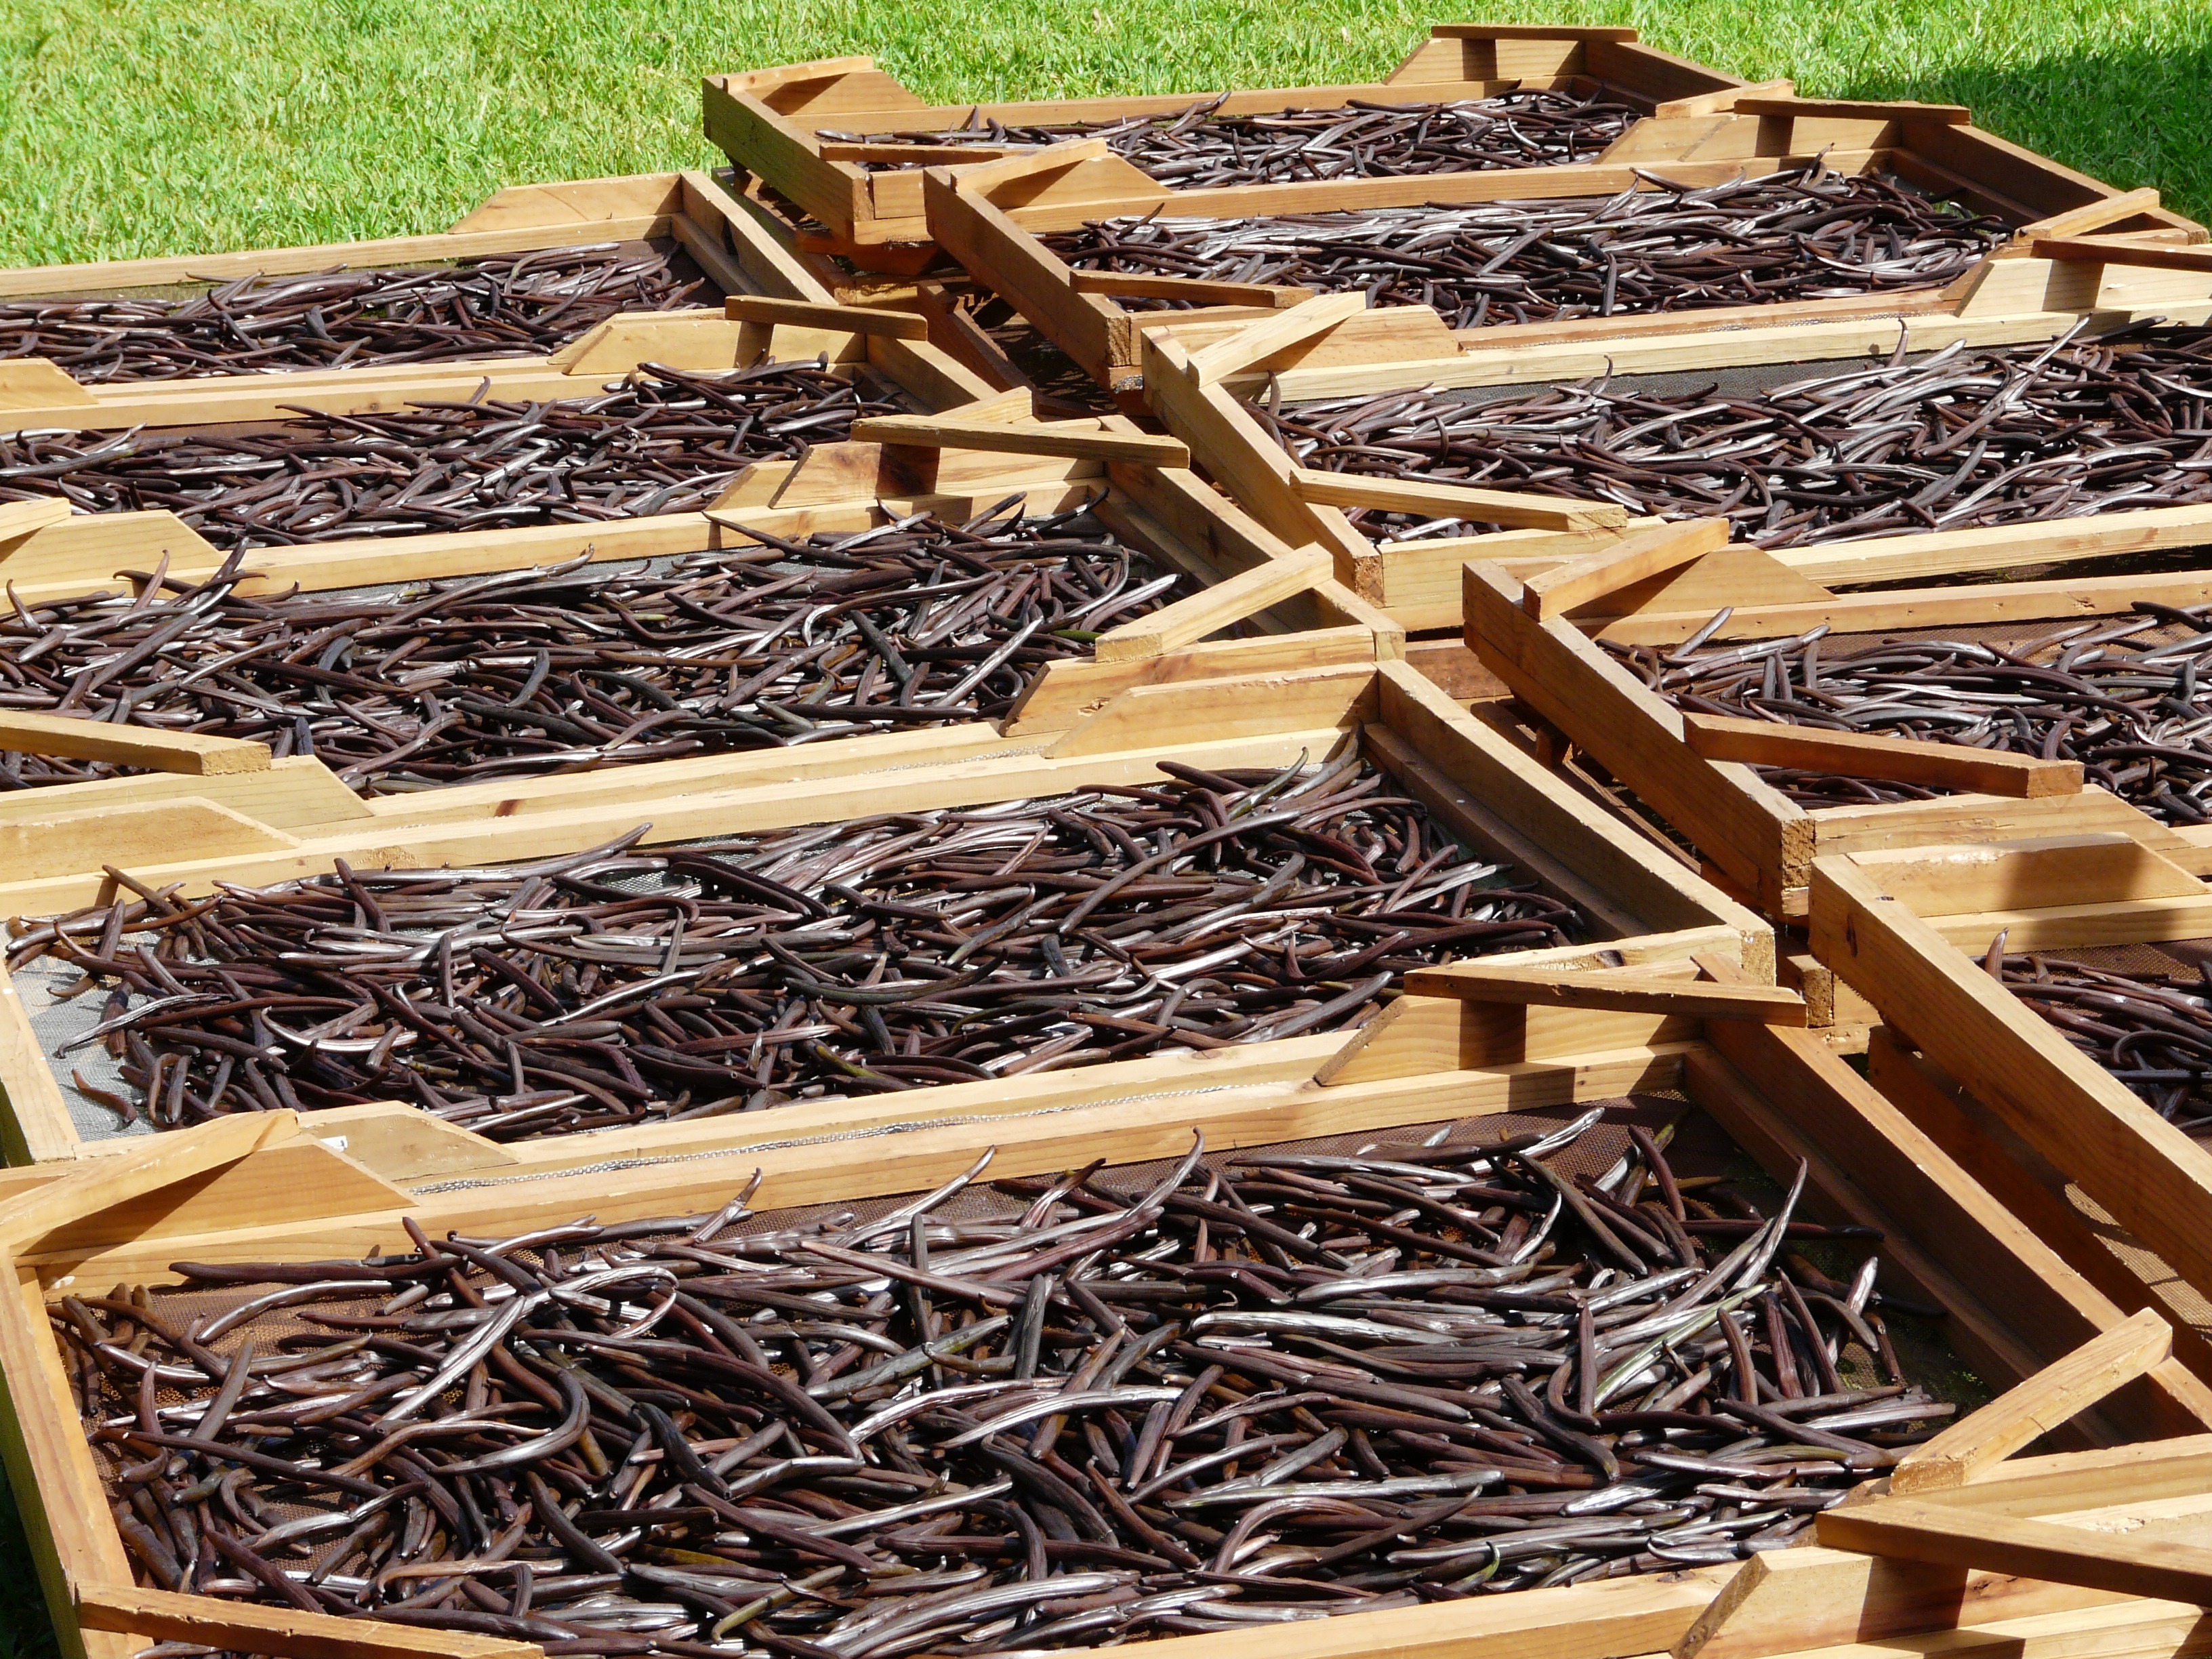
wood, sun, aroma, food, produce, agriculture, drying, plantation, culture, vanilla, presentation, perfume, scrap, mauritius, vanilla beans